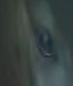
Face region: eyes (orbital_tightening_and_eye_area)
Pain indicator: not_present